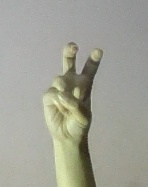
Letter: toot